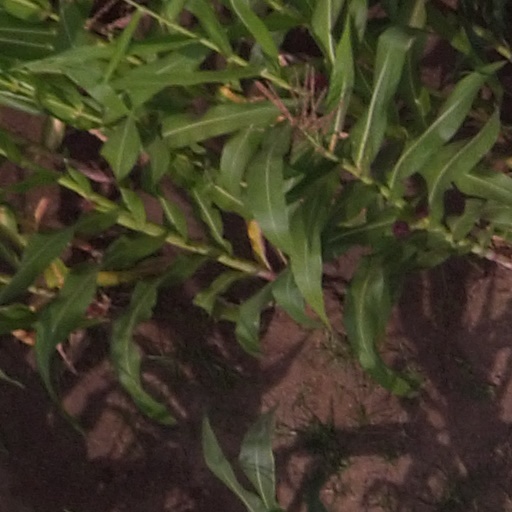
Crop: maize; corn